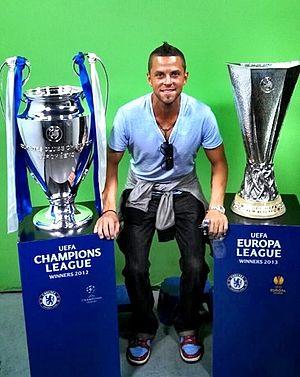
Danny Szetela est un joueur américain de football d'origine polonaise né le 17 juin 1987 à Passaic. Il évolue au poste de milieu de terrain avec le Cosmos de New York en NASL.